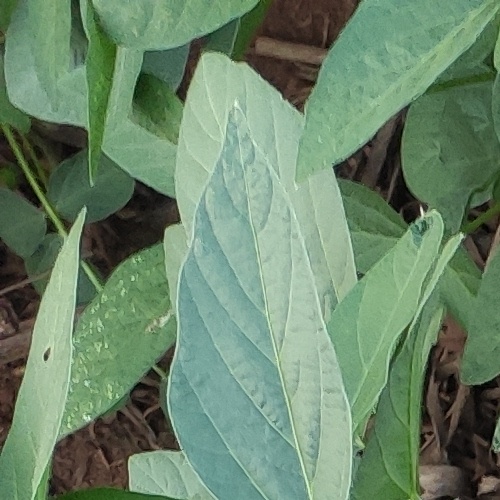
Label: Diabrotica_speciosa